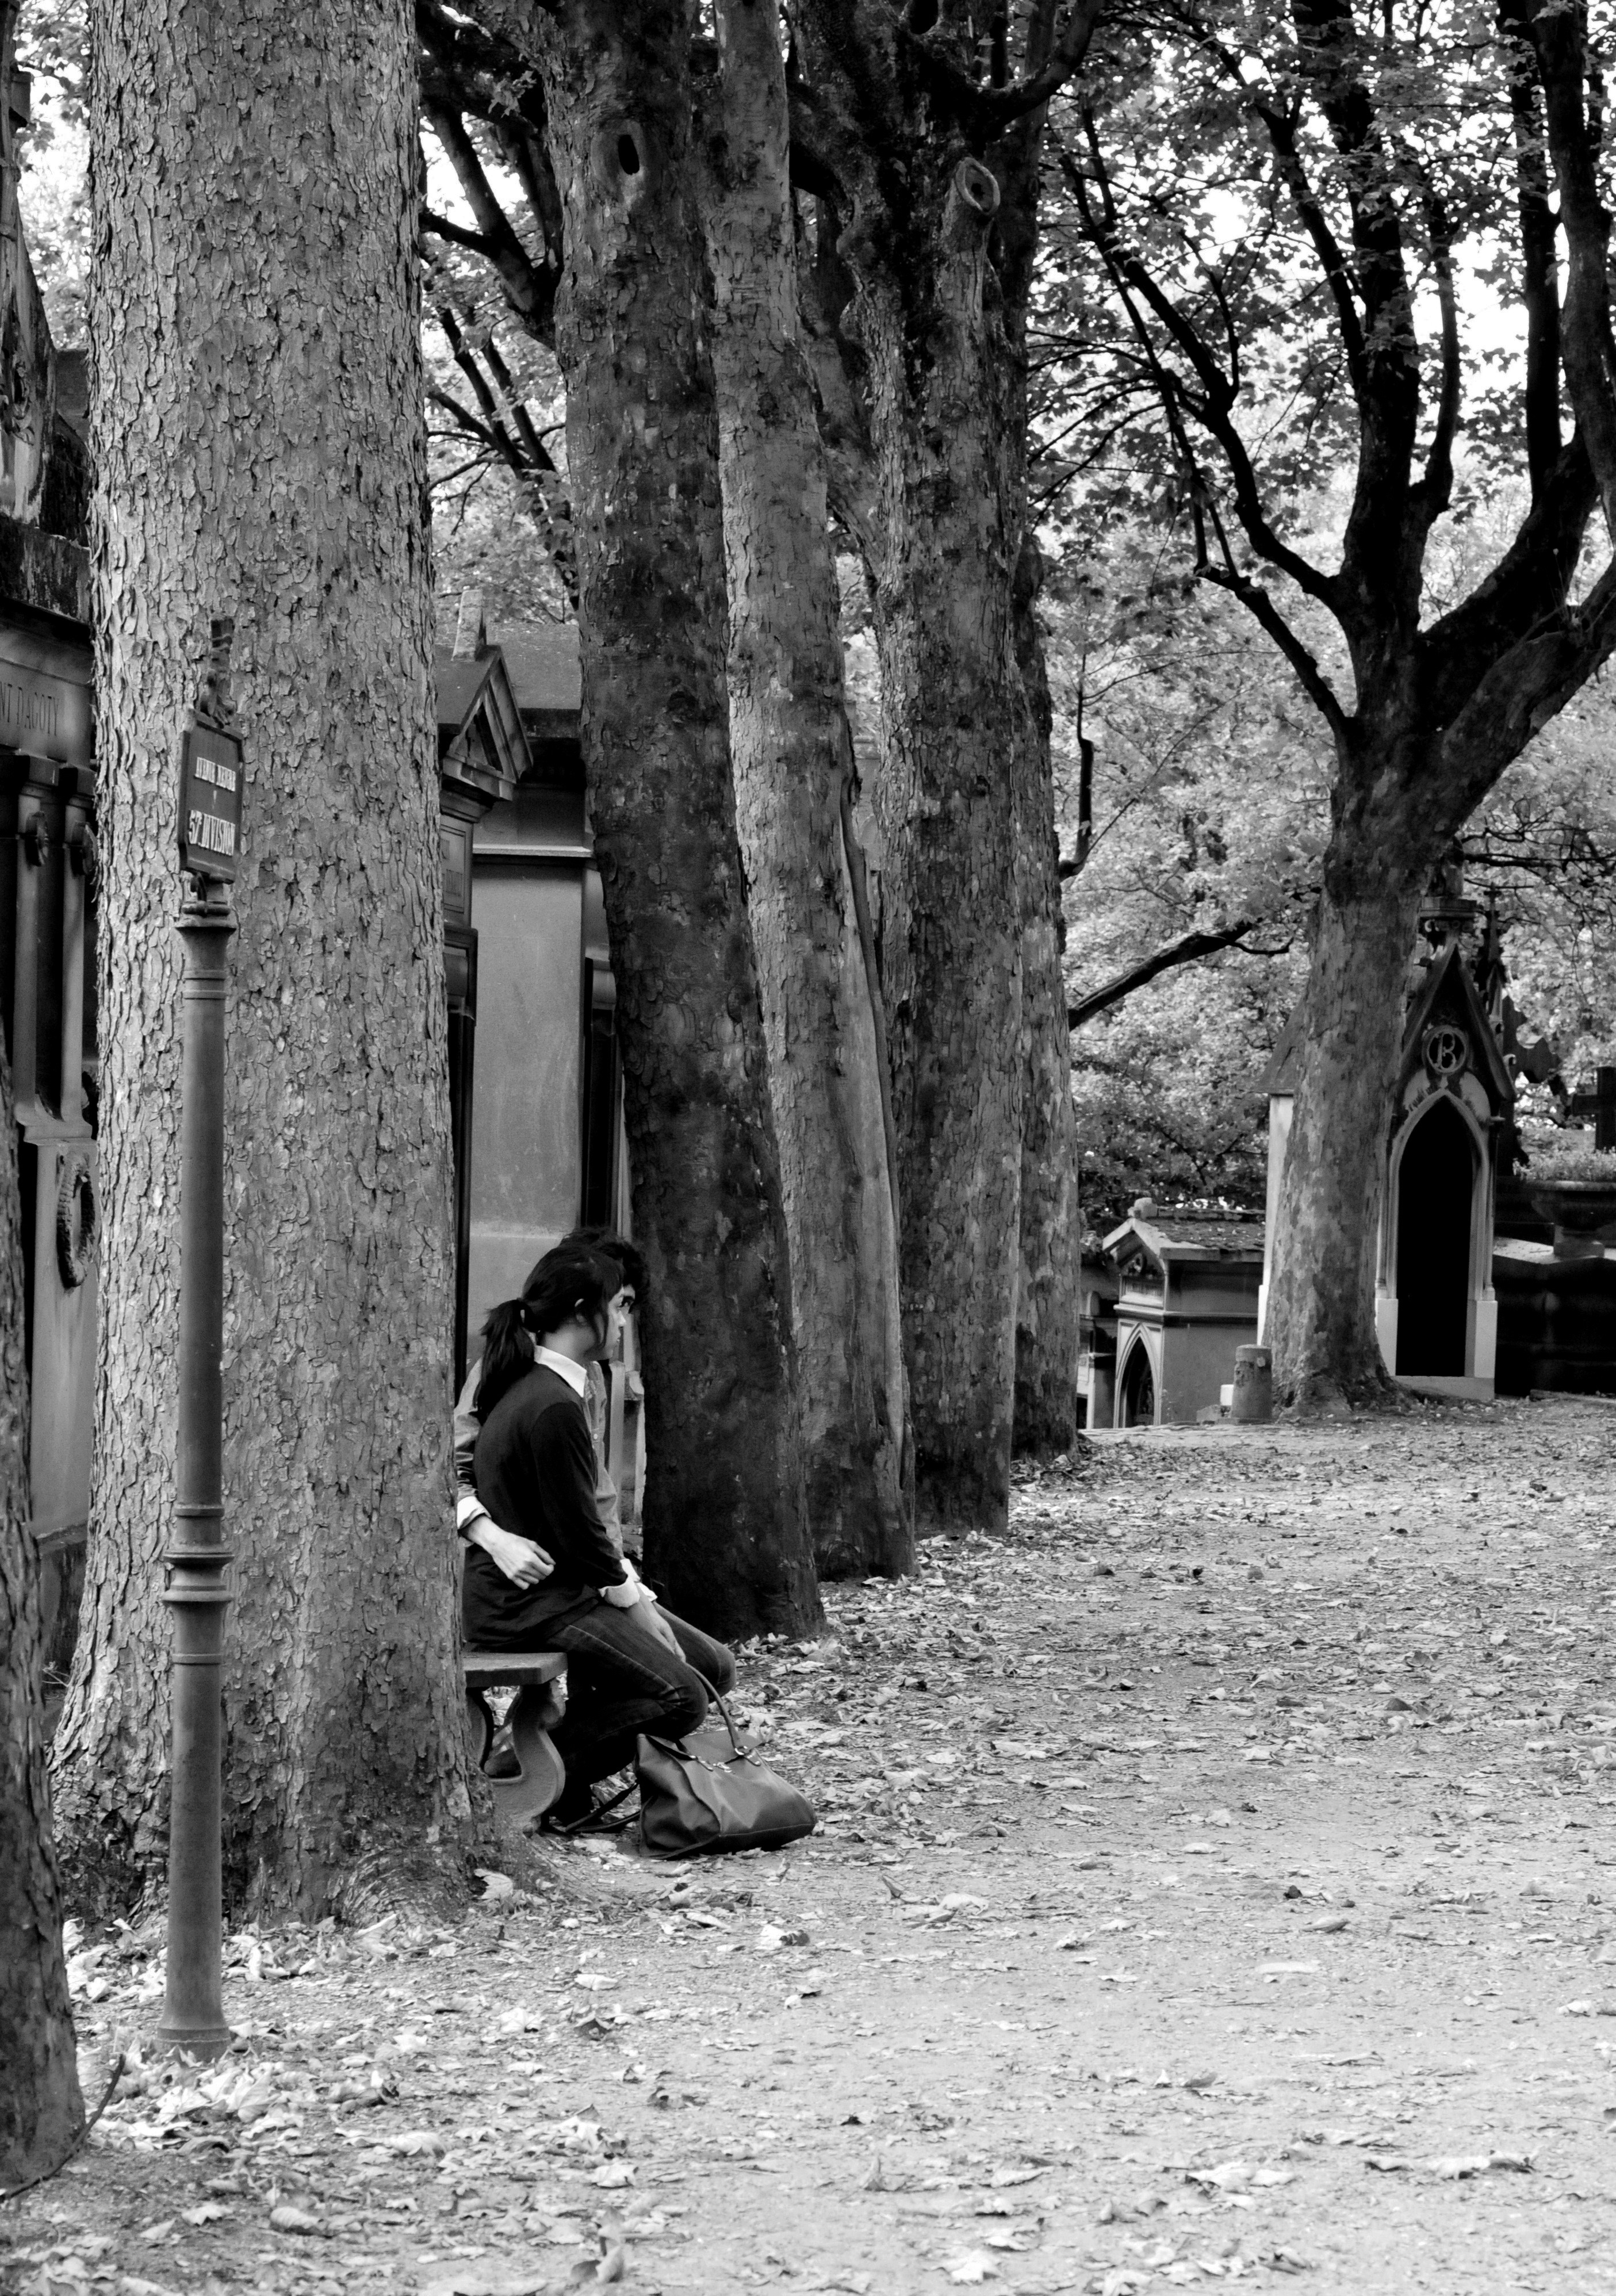
tree, winter, black and white, plant, contemplation, spring, autumn, cemetery, black, monochrome, season, meditation, monochrome photography, woody plant, father lachaise